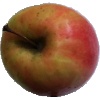
Label: apple_pink_lady